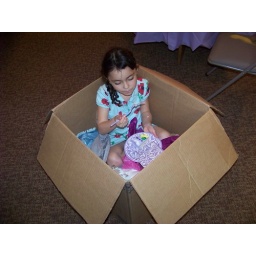
Annalise enjoying her cake in the box